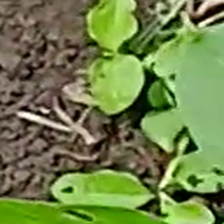
Weed species: Kena_(Commplina_benghalensio)